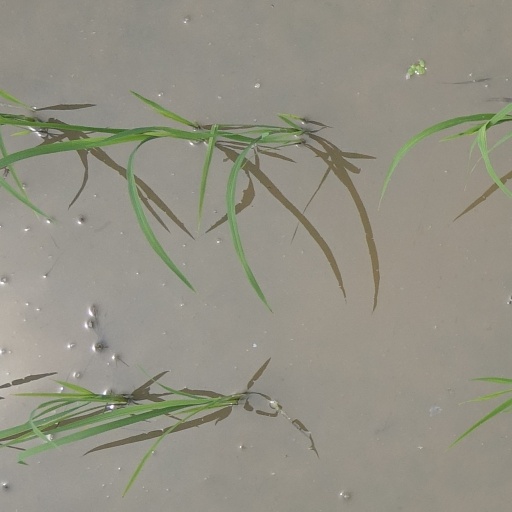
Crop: rice